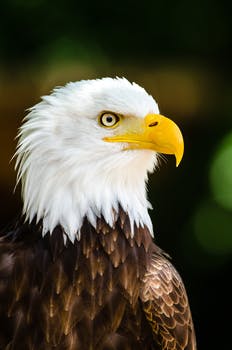
Label: No Watermark